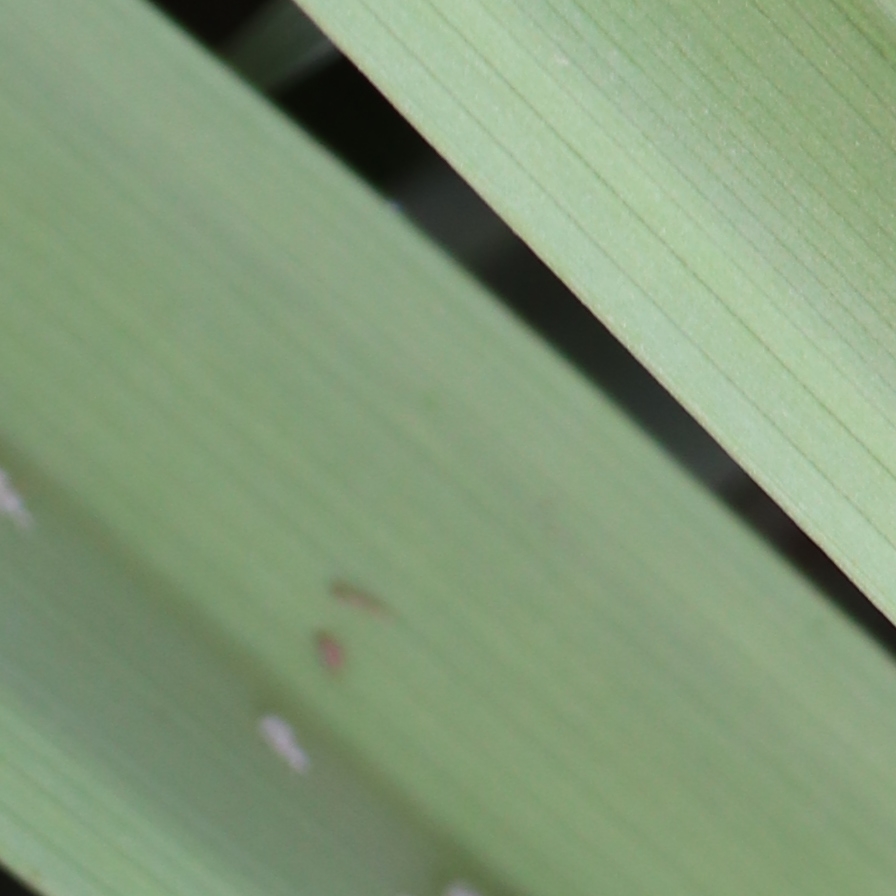
Label: Bug